Roman Republic

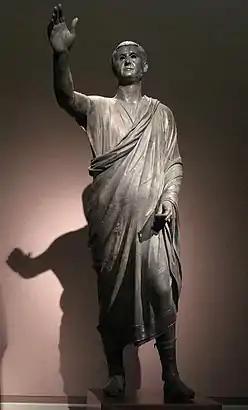
"The Orator", , an Etrusco-Roman statue of a Republican senator, wearing "toga praetexta" and senatorial shoes; compared to the voluminous, costly, impractical togas of the Imperial era, the Republican-era type is frugal and "skimpy".

Slaves could be bought, sold, acquired through warfare, or born and raised in slavery. There were no legal limits on the slave-owner's power over them. A few slaves were freed by their owners, becoming freedmen and in some circumstances citizens too. This degree of social mobility was unusual in the ancient world but itself limited; for example, freedmen were seen as permanently tainted, and their children could not become magistrates. Freedmen could play notable roles in various crafts and trades, particularly those who had been manumitted by the upper classes. Freed slaves and the master who freed them retained certain legal and moral mutual obligations.